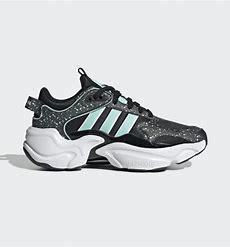
Brand: Adidas
Model: Magmur Runner